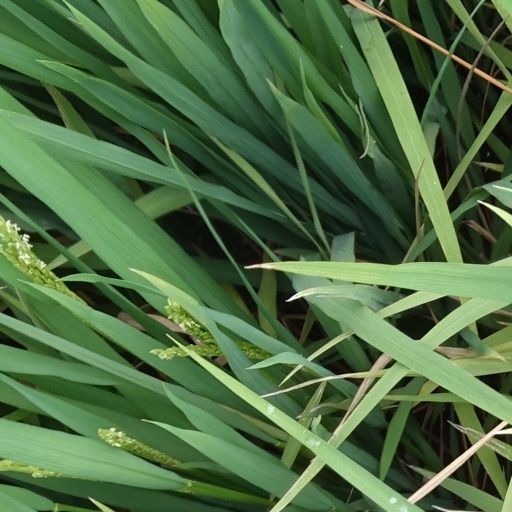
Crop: rice